The Star (Ketchikan, Alaska)

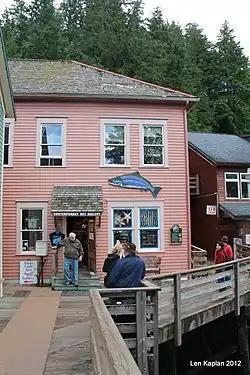

The Star is a historic commercial building at 5 Creek Street in Ketchikan, Alaska, United States. It is the only one of a once-numerous collection of brothels that famously lined Creek Street to retain its historical integrity, and was one of the largest in the city.